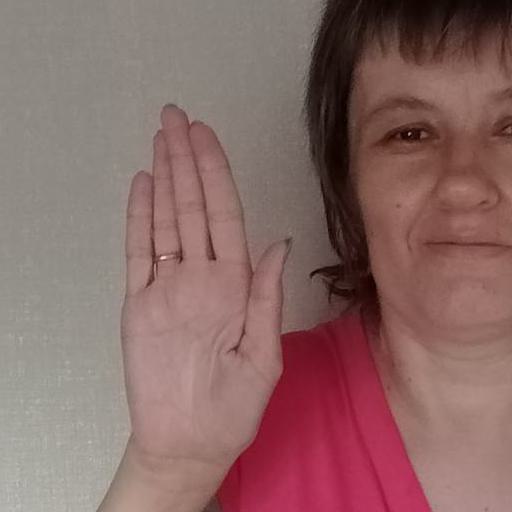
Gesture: stop